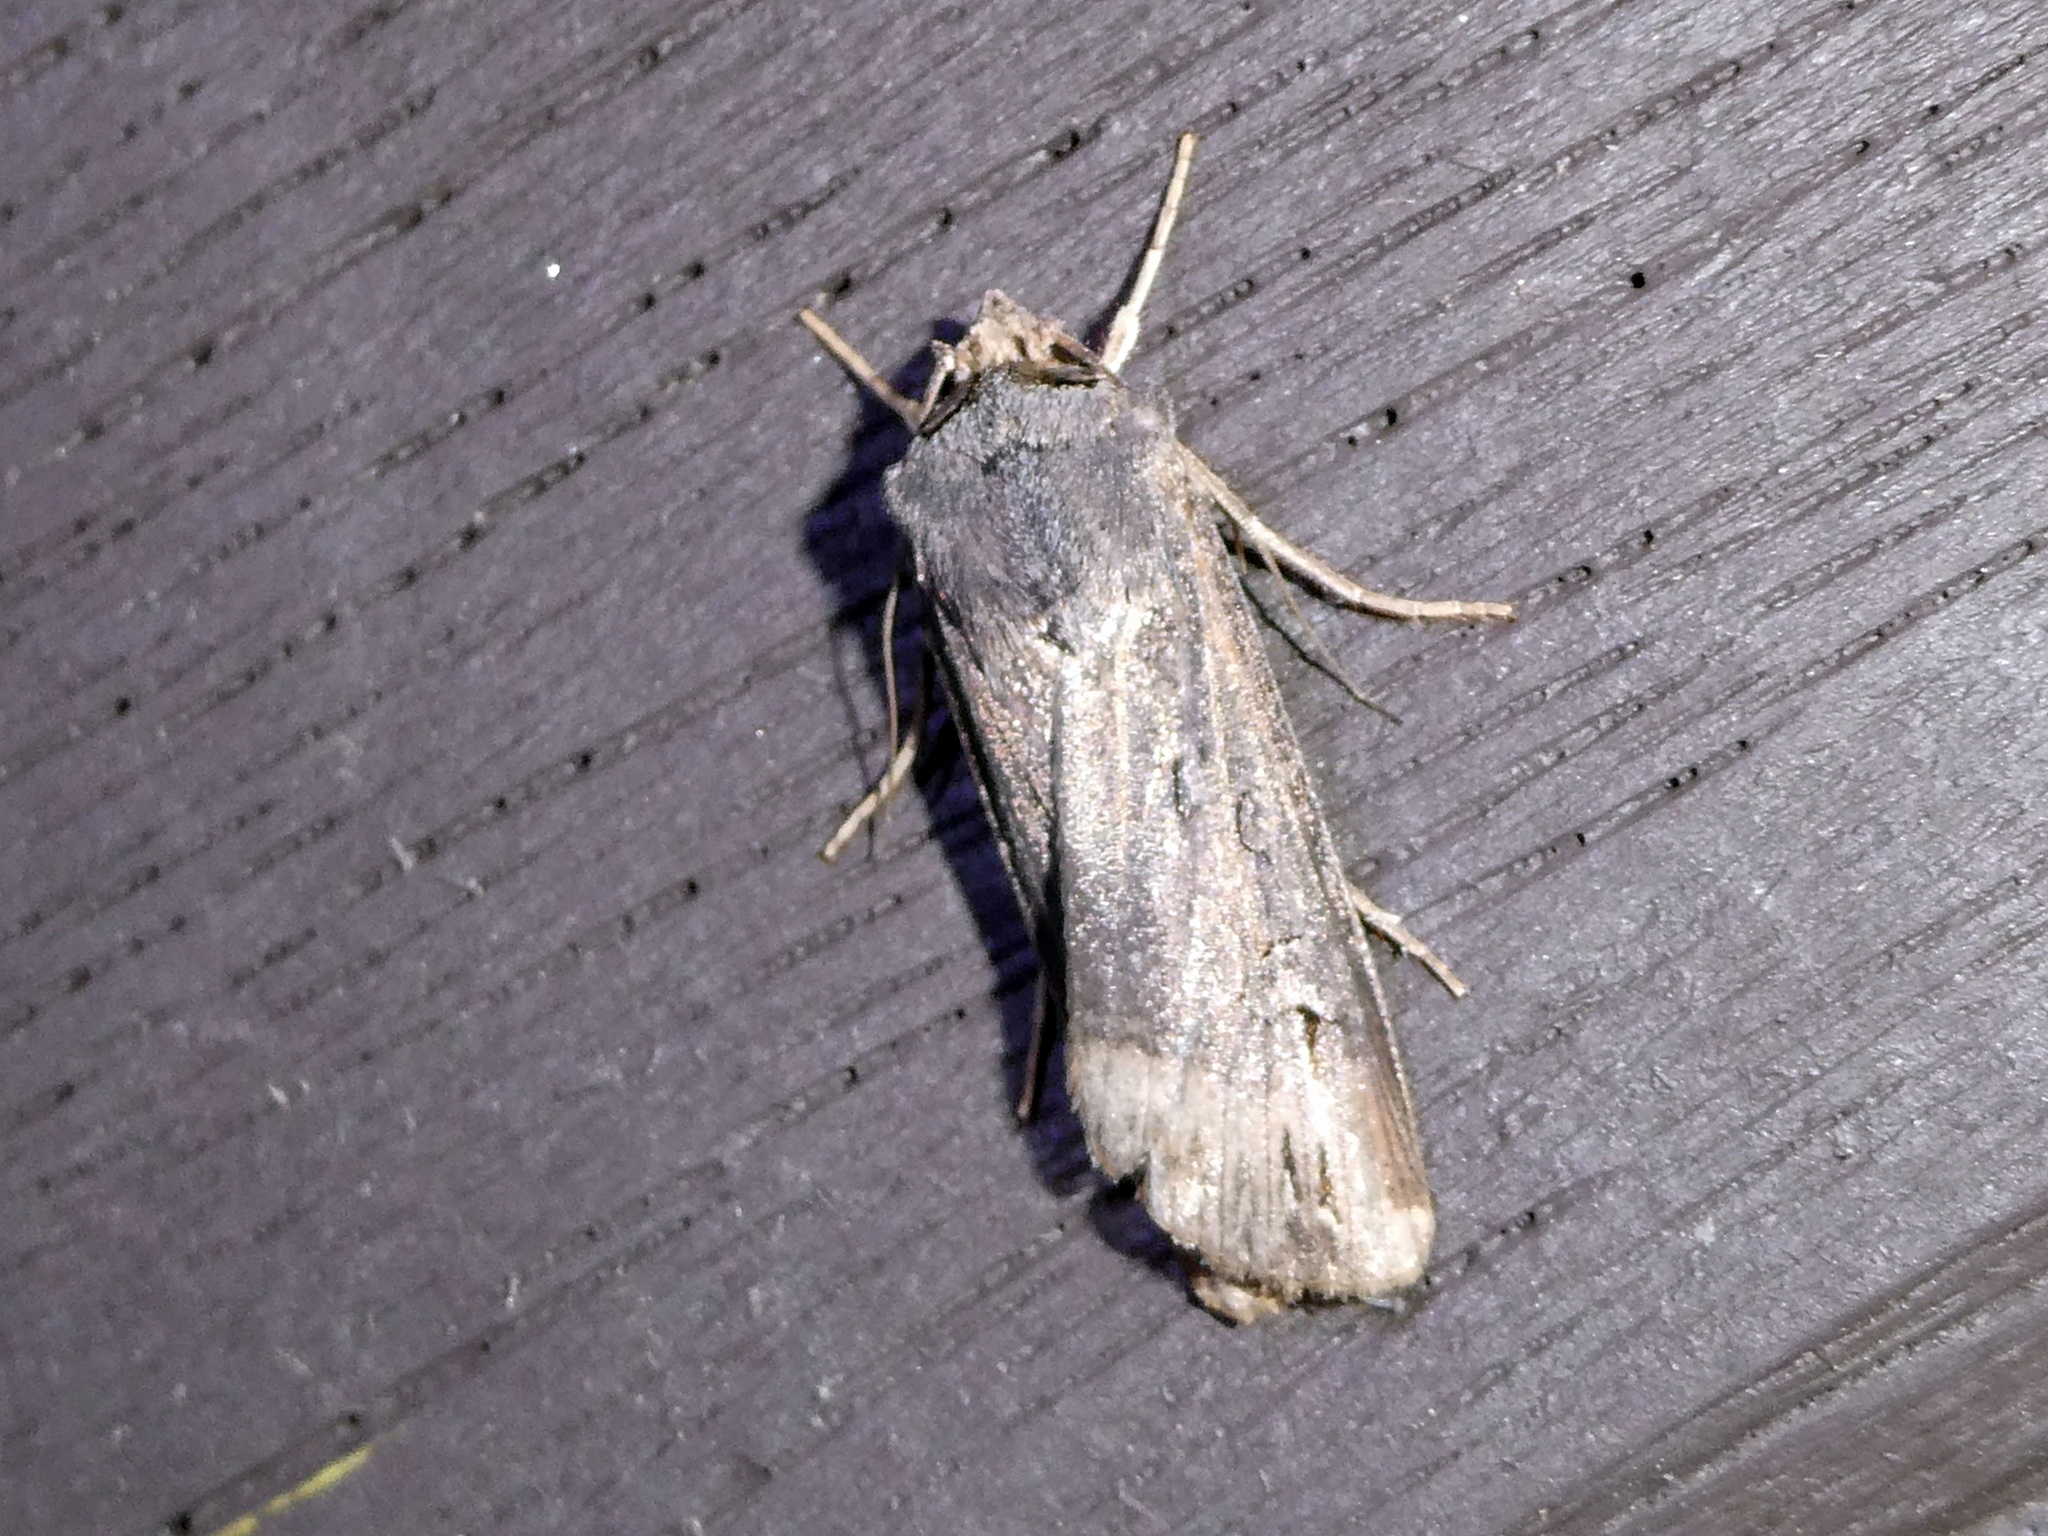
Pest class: cutworms